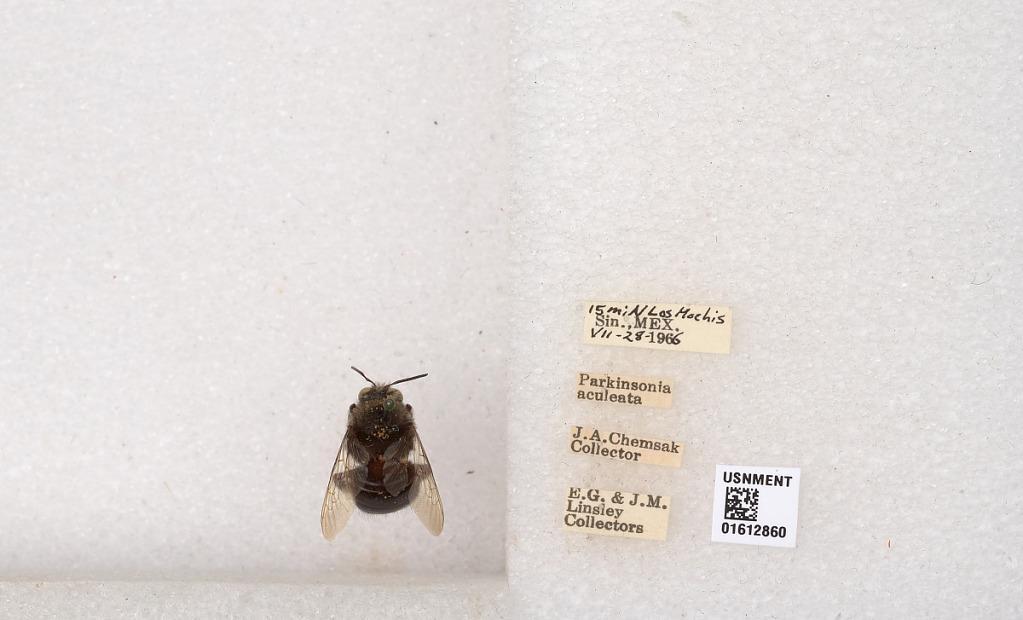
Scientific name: Xylocopa
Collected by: J. Chemsak, E. Linsley & J. Linsley
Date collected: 1966-7-28
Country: Mexico
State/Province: Sinaloa
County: Ahome
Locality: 15 mi. N. Los Mochis